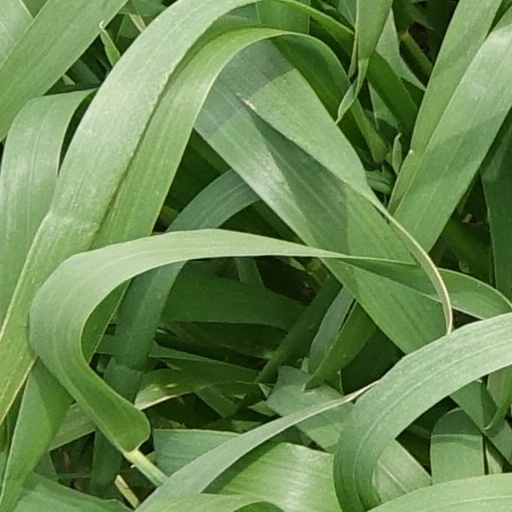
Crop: wheat